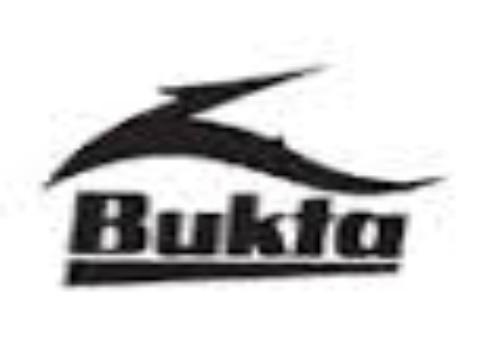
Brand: bukta
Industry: Clothes